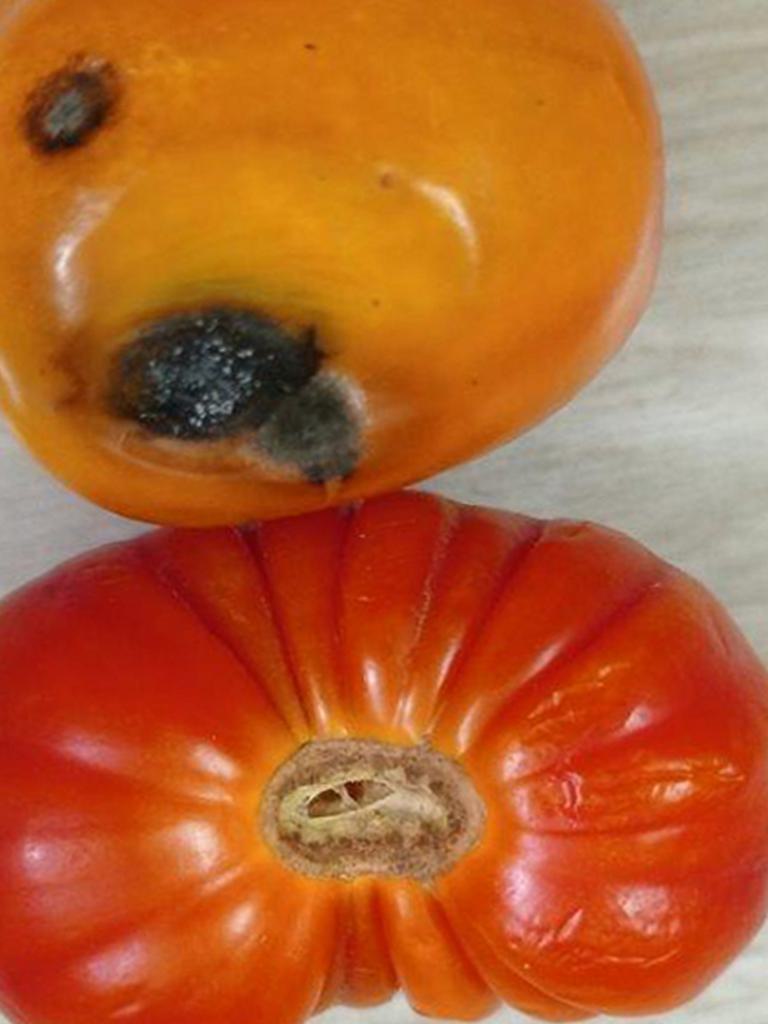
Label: Rotten